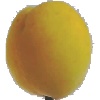
Label: Peach 2